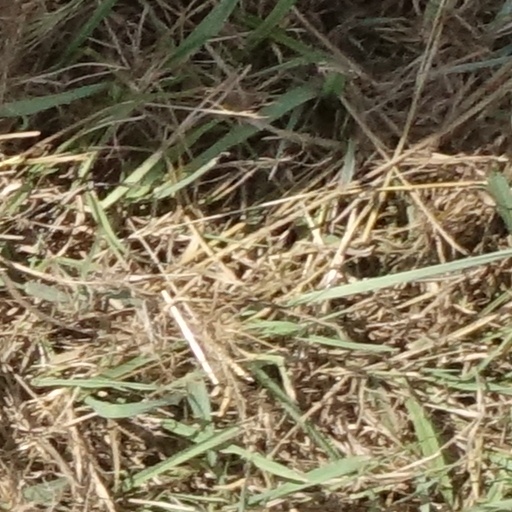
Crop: sorghum